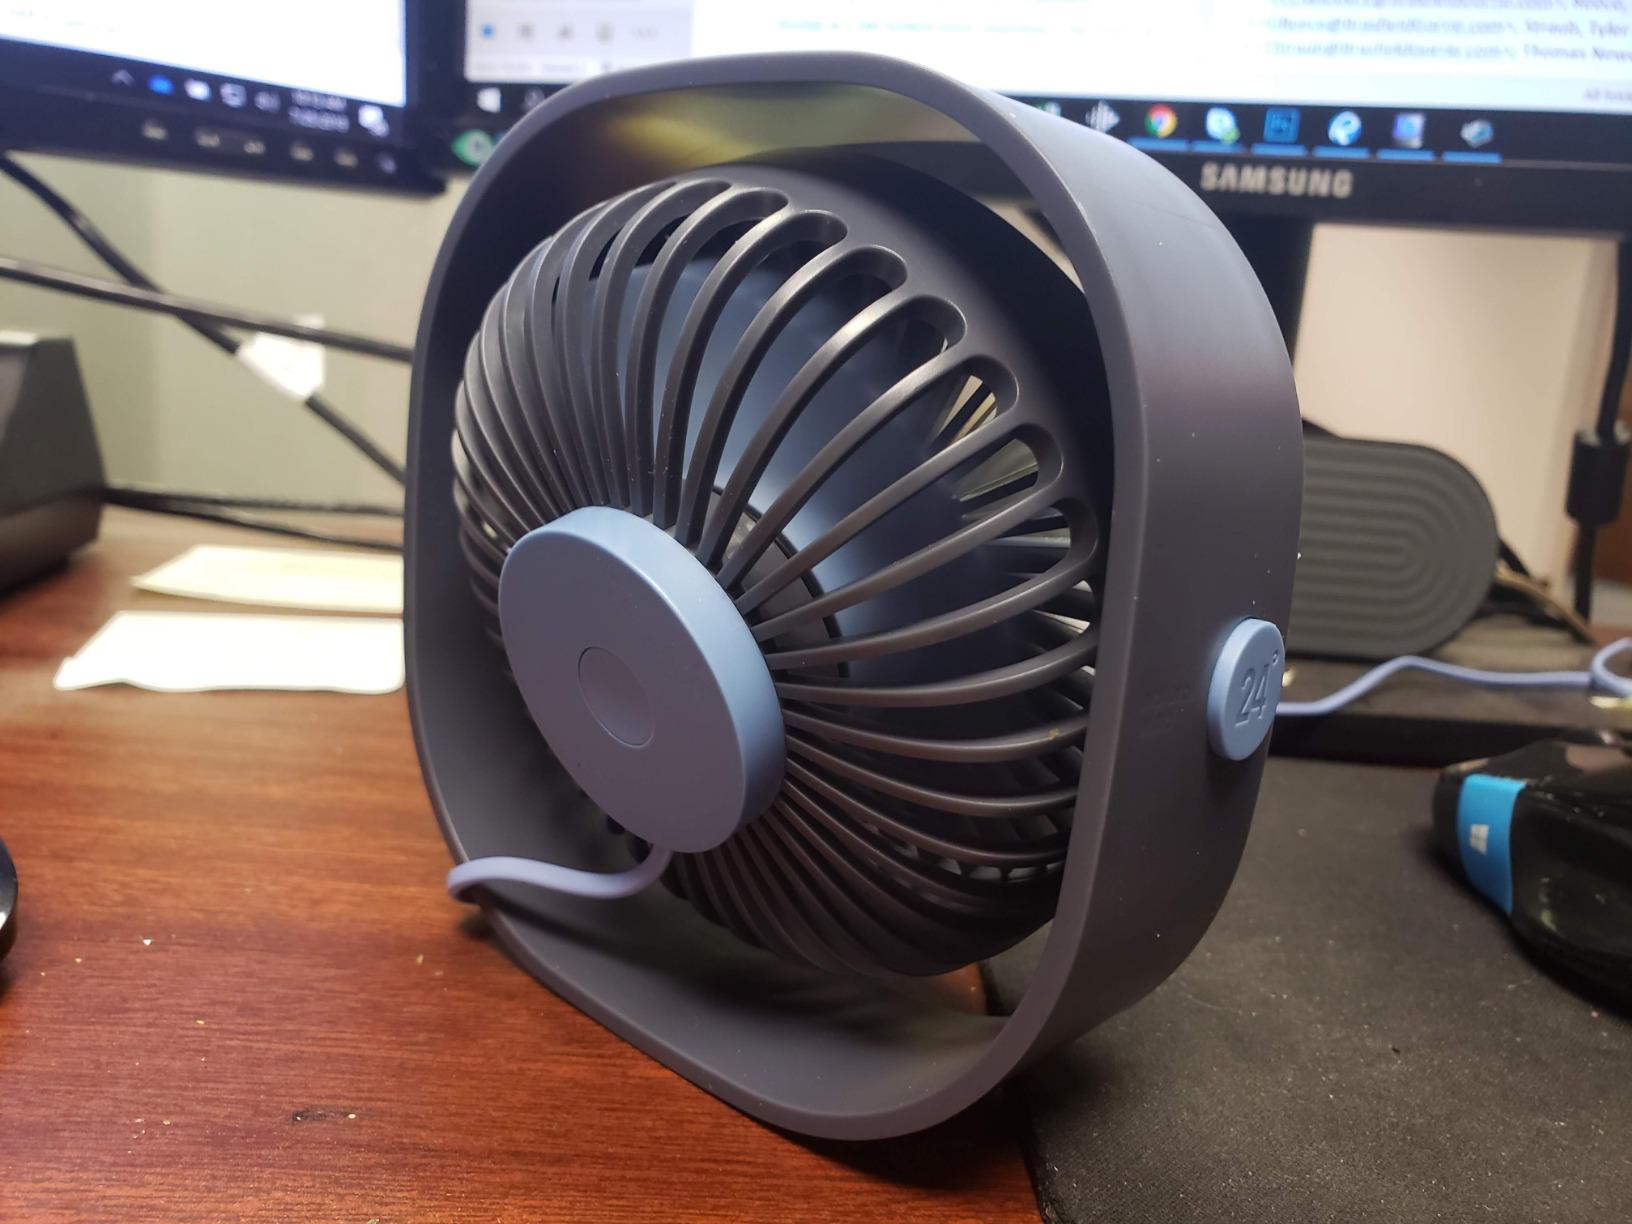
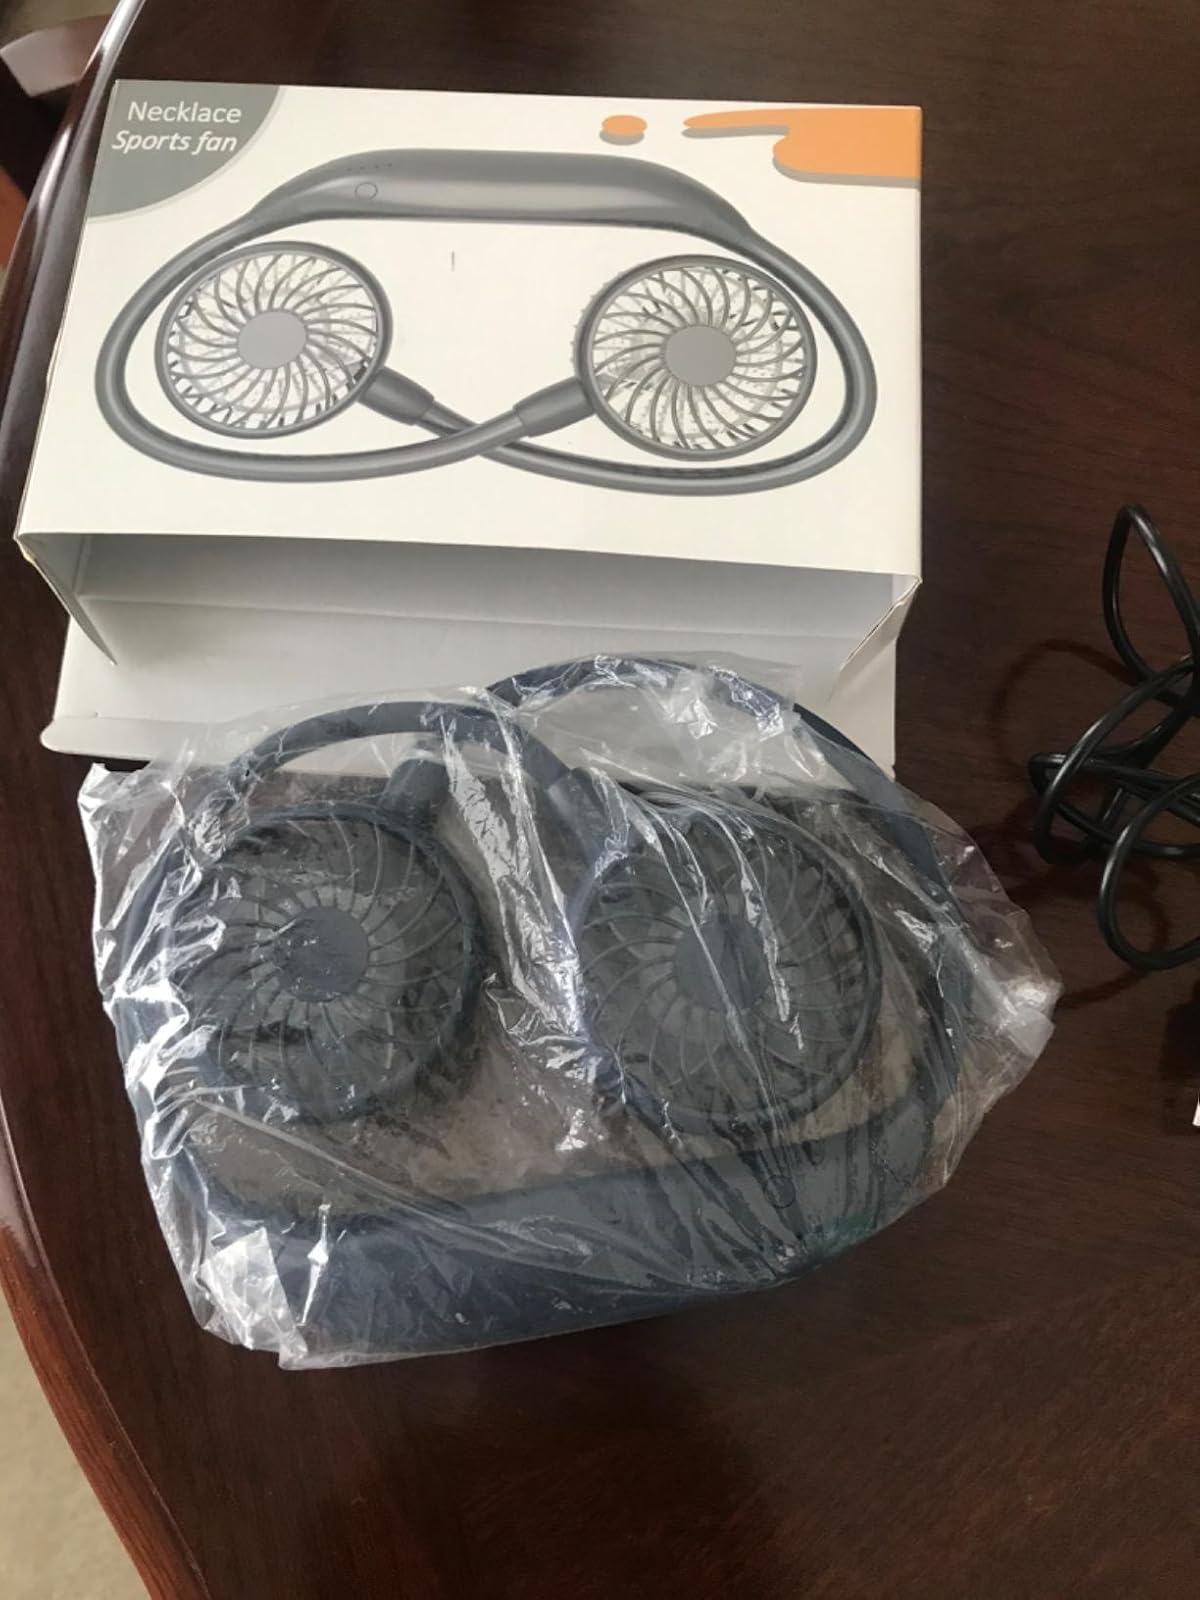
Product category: fan
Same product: no